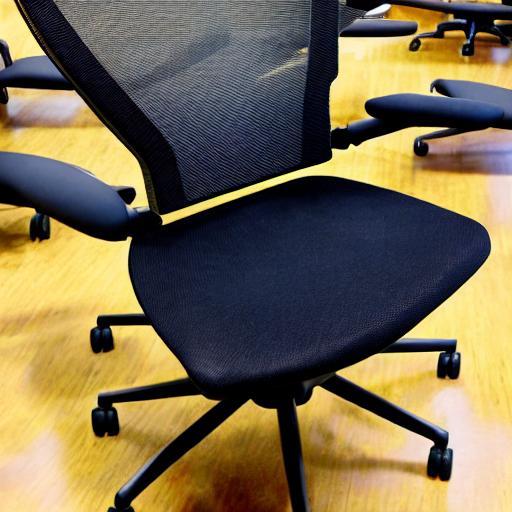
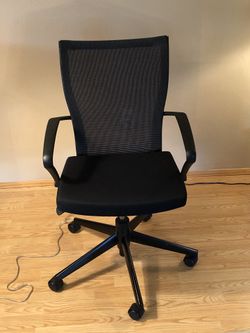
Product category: items_chair
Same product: no